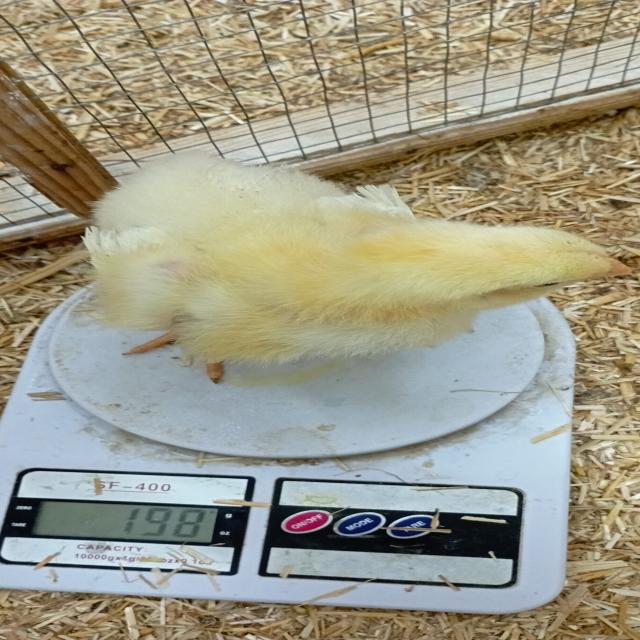
Weight: 198 g